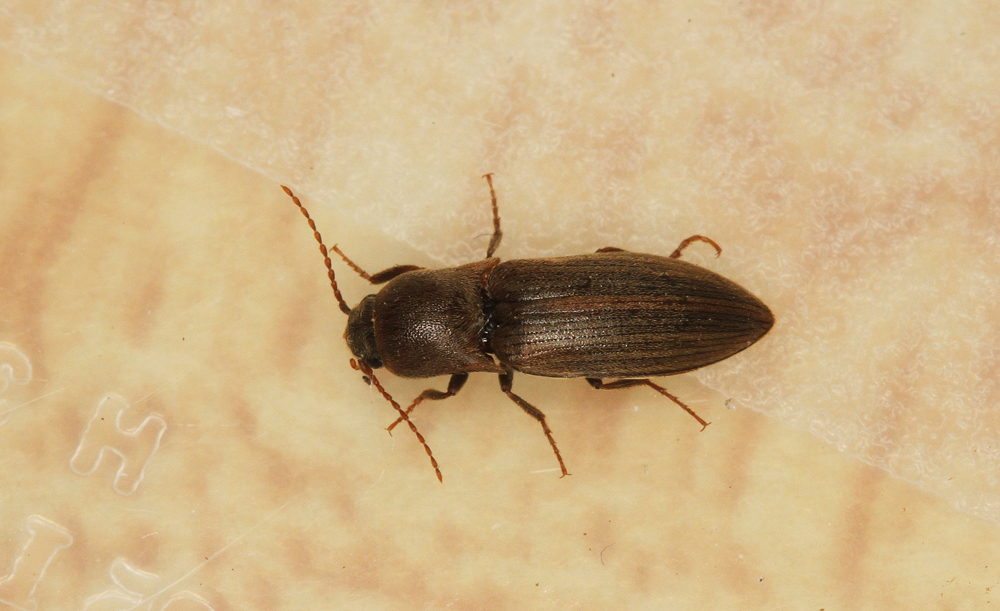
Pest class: clickbeetles_wireworms